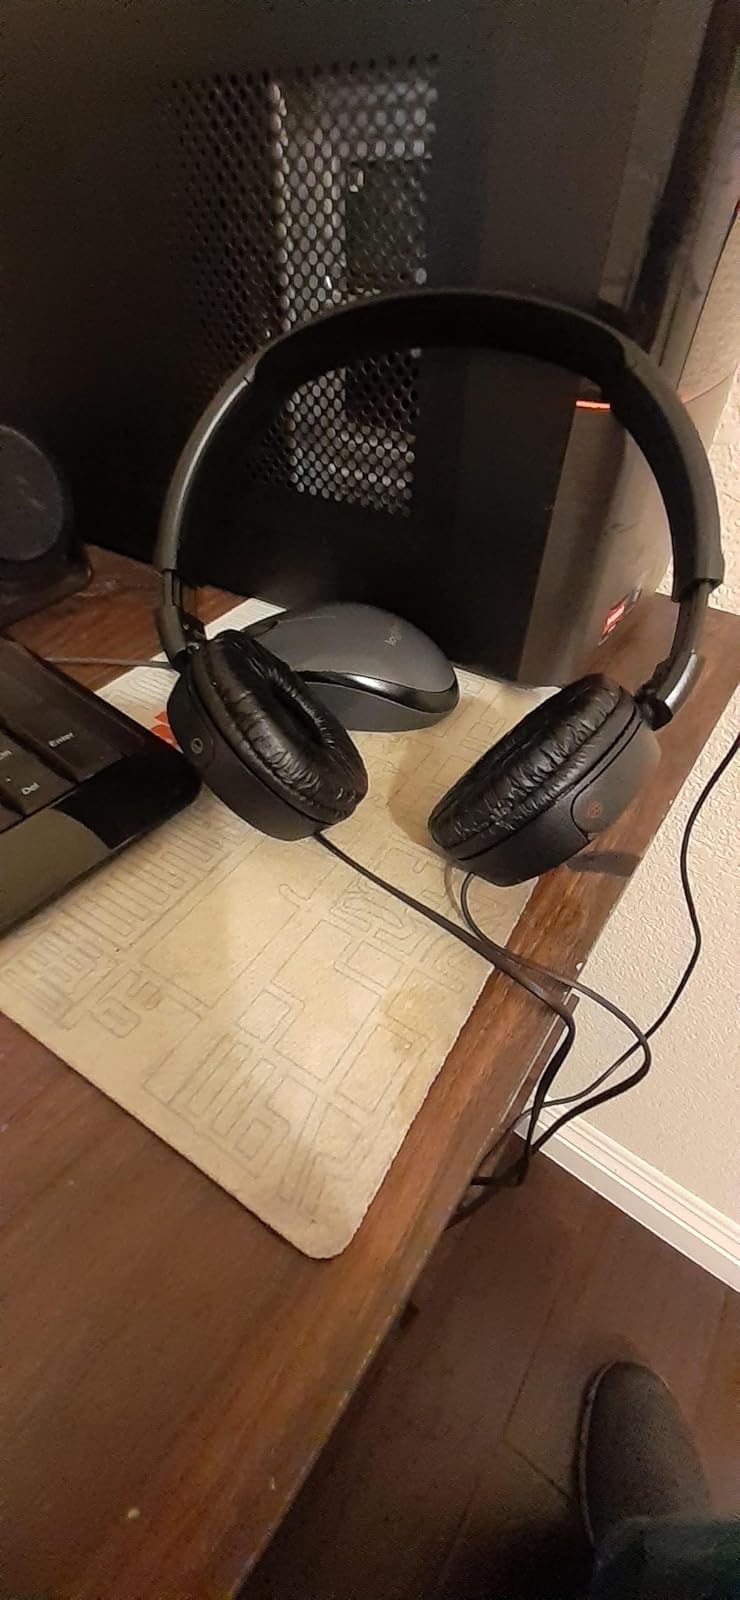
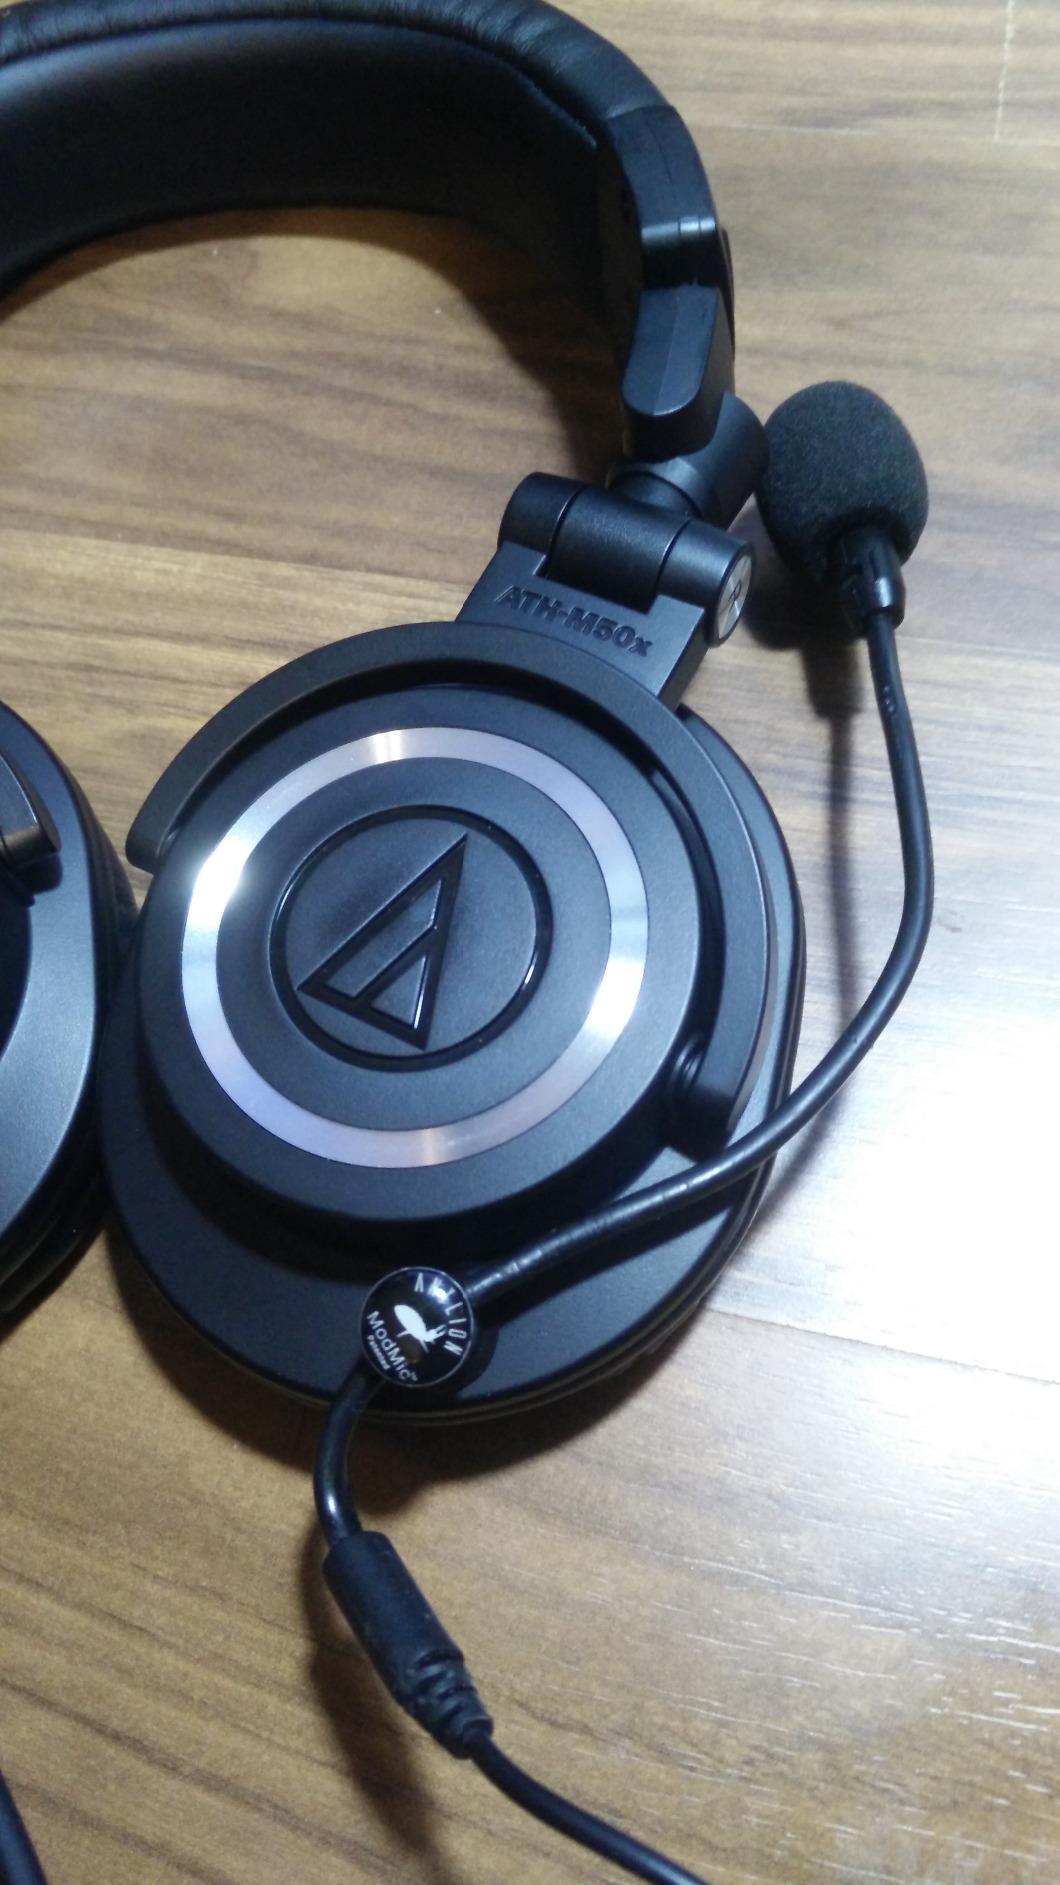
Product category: headphones
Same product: no